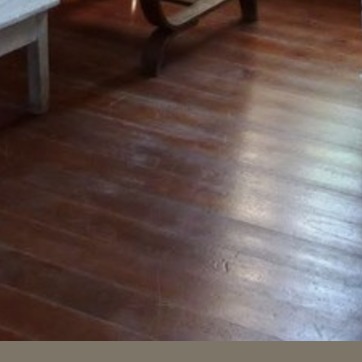
Material: wood